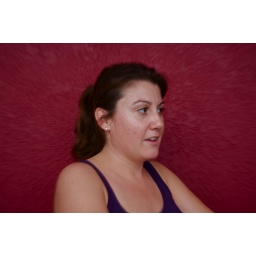
sitting at The Salty Dog in Sarasota, FL playing with the vibrant red wall contrast